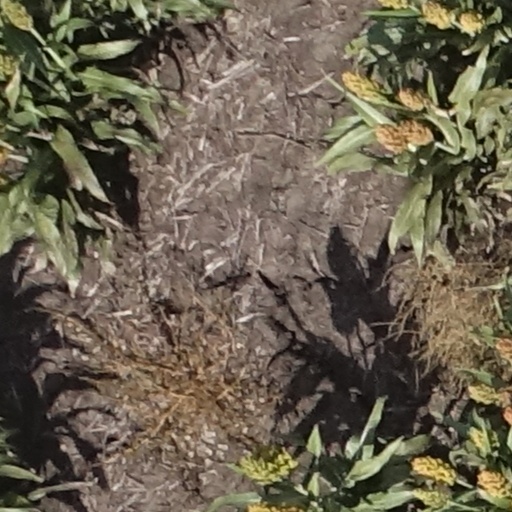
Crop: sorghum